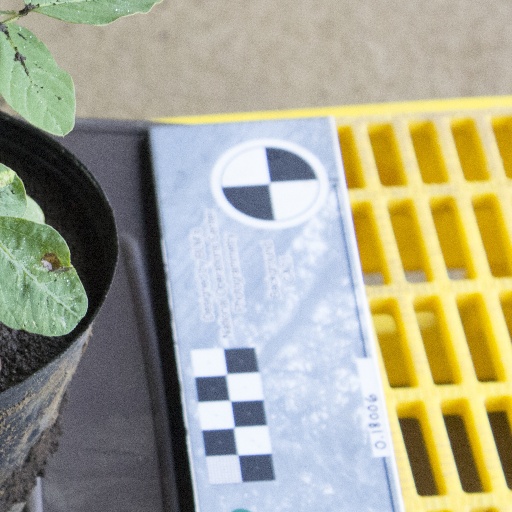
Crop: soybean